Last of the Summer Wine

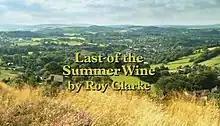

Last of the Summer Wine is a British sitcom set in Yorkshire created and written by Roy Clarke and originally broadcast by the BBC from 1973 to 2010. It premiered as an episode of "Comedy Playhouse" on 4 January 1973, and the first series of episodes followed on 12 November 1973. Alan J. W. Bell produced and directed all episodes of the show from late 1981 to 2010. The BBC confirmed on 2 June 2010 that "Last of the Summer Wine" would no longer be produced and the 31st series would be its last. Subsequently, the final episode was broadcast on 29 August 2010. Since its original release, all 295 episodes, comprising thirty-one series – including the pilot and all films and specials – have been released on DVD. Repeats of the show are broadcast in the UK on BBC One (until 18 July 2010 when the 31st and final series started on 25 July of that year), U&Gold, U&Yesterday, and U&Drama. It is also seen in more than 25 countries, including various PBS stations in the United States and on VisionTV in Canada. With the exception of programmes relaunched after long hiatuses, "Last of the Summer Wine" is the longest-running TV comedy programme in Britain and the longest-running TV sitcom in the world.